Old Theatre in Lublin

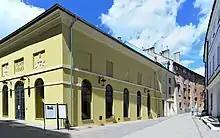
View from Jezuicka Street

The Old Theatre in Lublin was erected on 5 July 1822 on the site of ruined sixteenth-century tenement houses, at the back of a building designed by Łukasz Rodakiewicz. The first performance took place on 20 October 1822. Although the building was cramped, uncomfortable, and primitively furnished, it served the city as a winter theater until 1886. Beginning in the late nineteenth century, after the construction of the new and much larger Juliusz Osterwa Theater, the Old Theatre was used mainly by traveling theater troupes and circus artists.